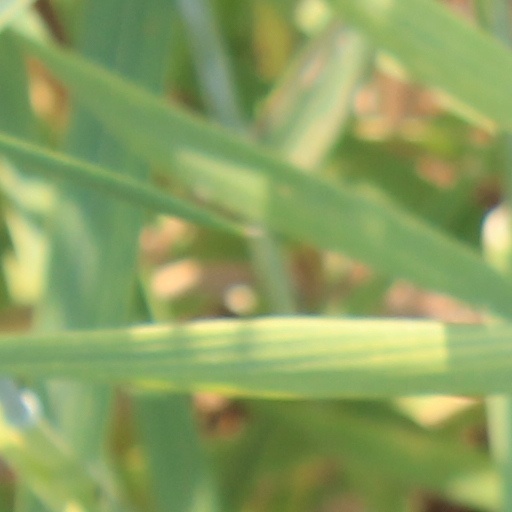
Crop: wheat